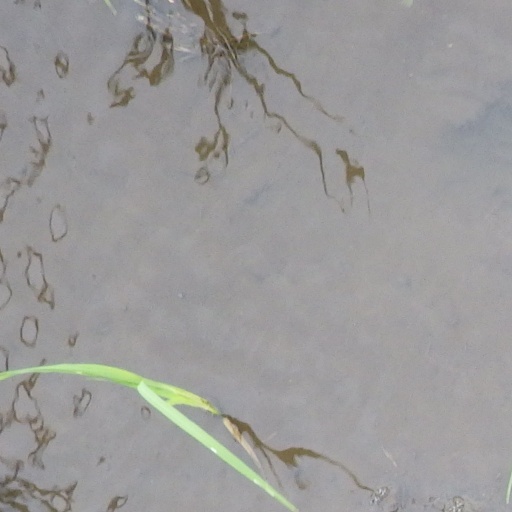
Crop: rice